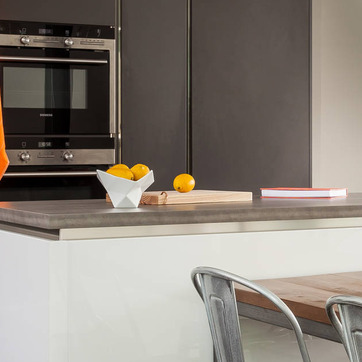
Material: food